Admiral Karpfanger (barque)

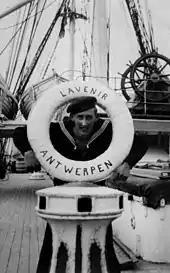
Aboard "l'Avenir" in Buenos Aires when she was a Belgian training ship, about 1930

"L'Avenir" had a long career as a Belgian sail training ship registered in Antwerp. In 1932 Association Maritime Belge sold her to Gustav Erikson, a Finn who re-registered her in Mariehamn. Erikson operated a notable fleet of sailing cargo ships, which in the 1930s dominated the annual Grain race to bring wheat from Australia to Europe.